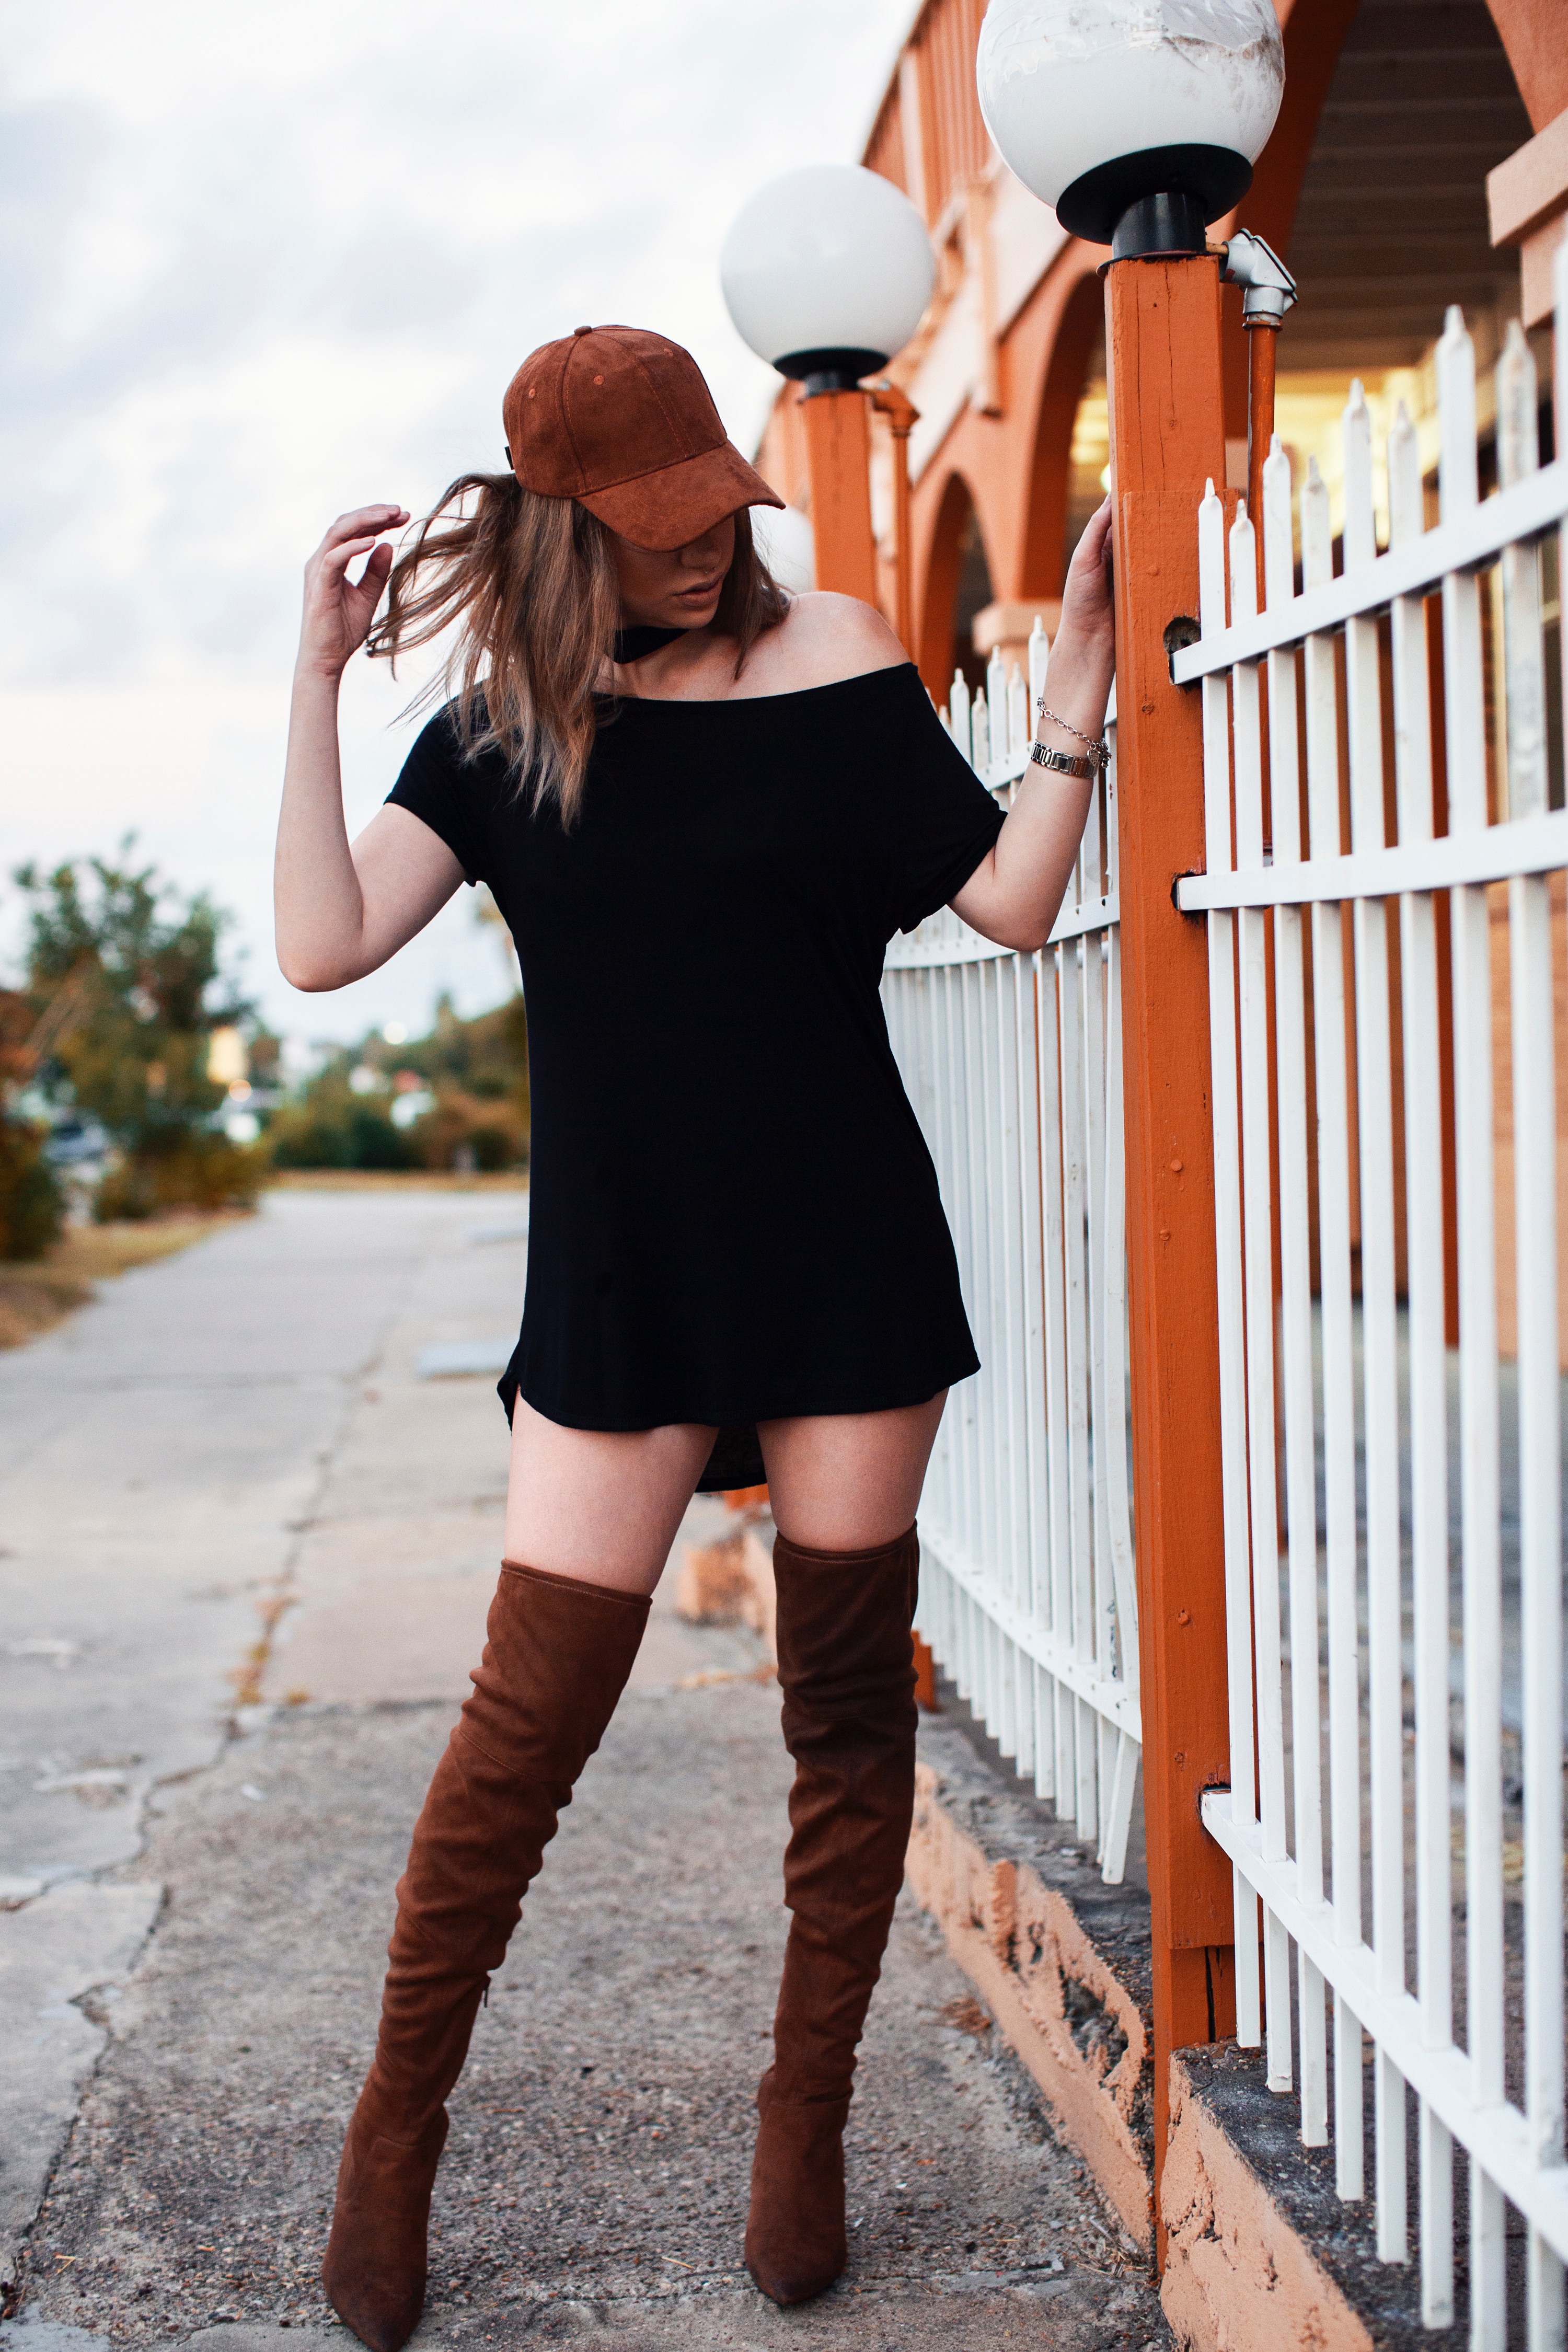
girl, leg, model, fashion, clothing, lady, dress, footwear, beauty, costume, tights, photo shoot